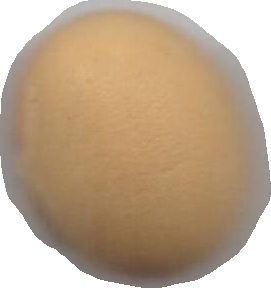
Variety: Dega